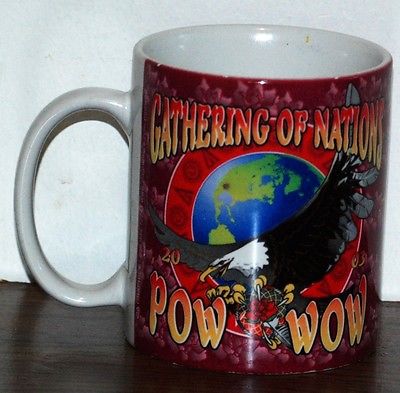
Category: mug